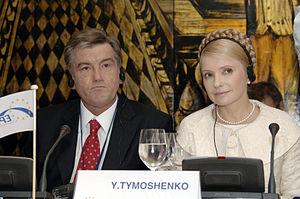
Viktor Iouchtchenko, né le 23 février 1954 à Khoroujivka, est un homme d'État ukrainien, président d'Ukraine du 23 janvier 2005 au 25 février 2010.